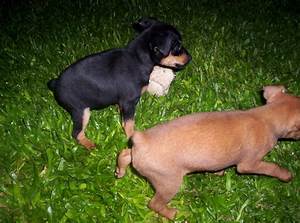
Label: cane